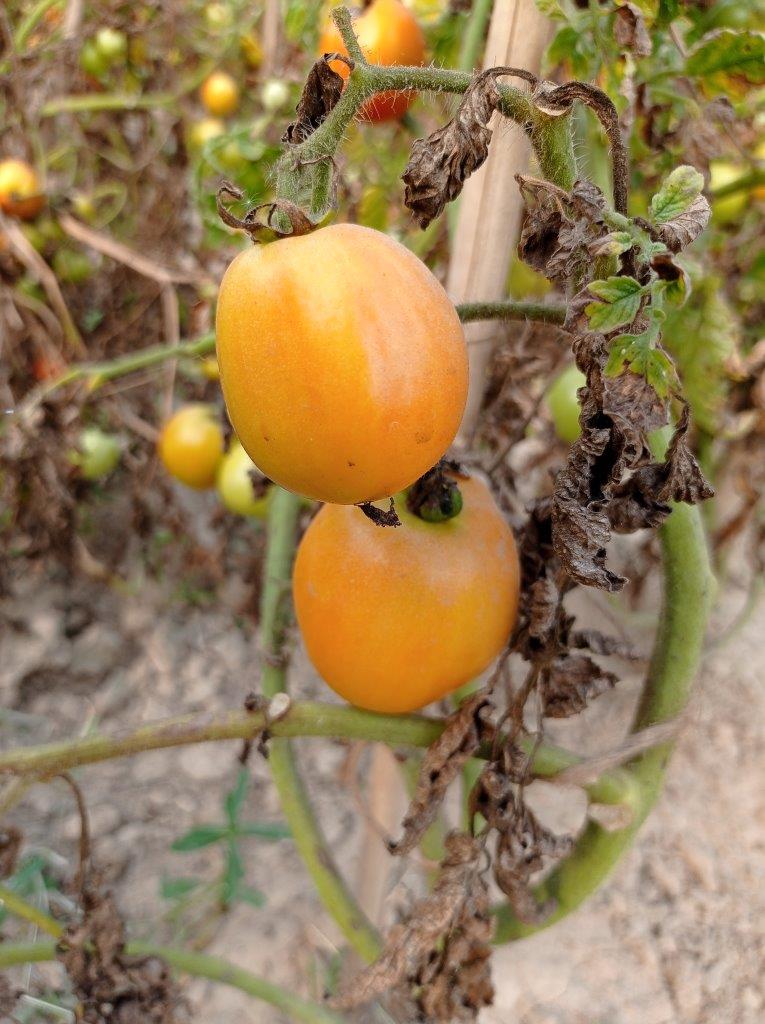
Maturity: Mature